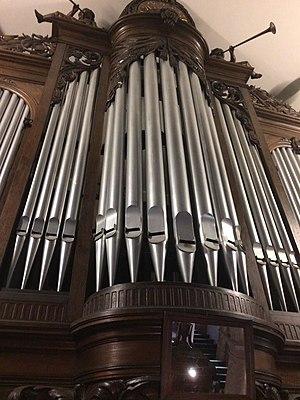
Orgue de l'église Saint-Luc de Raon L'Etape, 44 jeux sur 3 claviers et pédalier. Construit par Joseph RINCKENBACH et inauguré en 1931 par Gaston Litaize. Endommagé en novembre 1944 par les bombardements américains, il t est réparé en 1955 par la manufacture ROETHINGER.
La montre est un jeu d'orgue de la famille des principaux. Il s'agit de jeux ouverts, à bouche, de taille moyenne.